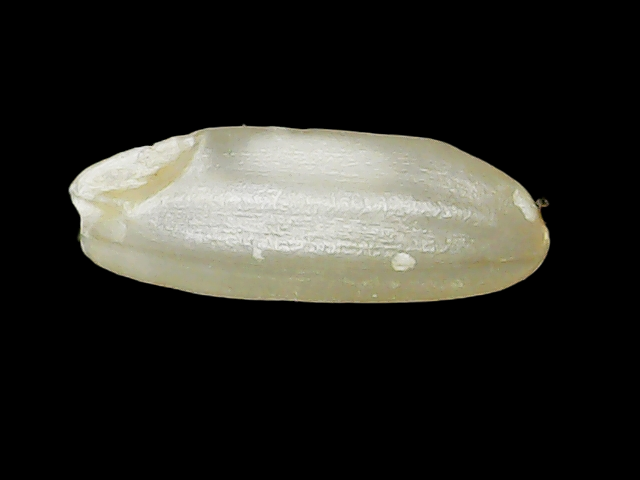
Rice variety: Binadhan23